Fishing popper

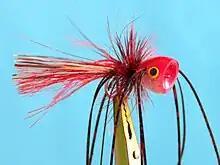
Red popper

The popper is an effective and proven lure designed to move water using a concave or hollowed nose. Poppers aim to simulate any sort of distressed creature that might be moving or struggling on the surface of the water (baitfish, frogs, and insects are the most typical imitations). Poppers are used with spin fishing and fly fishing.